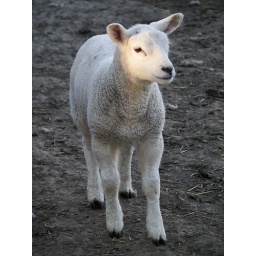
One of many cute little lambs in a field near the house we stayed in in Yorkshire.